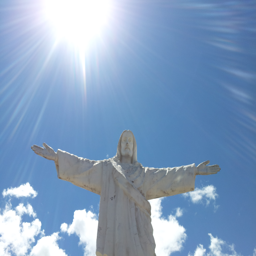
easter sunday at the statue , watching over a city